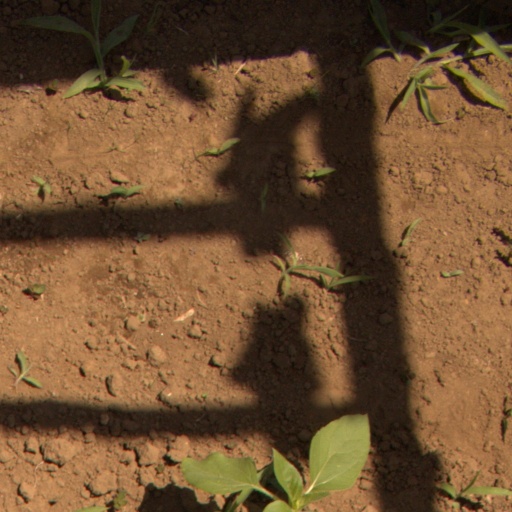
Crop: Jerusalem artichoke